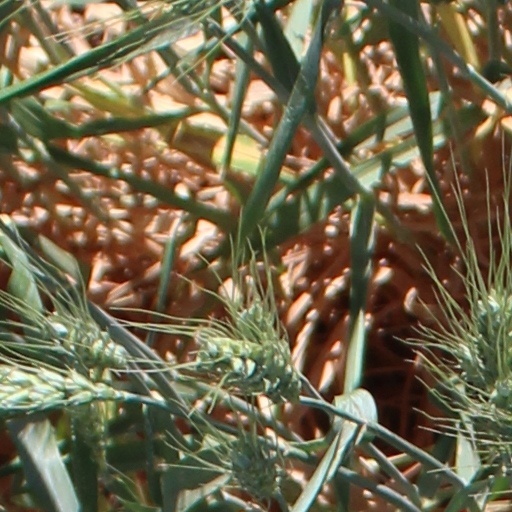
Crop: wheat